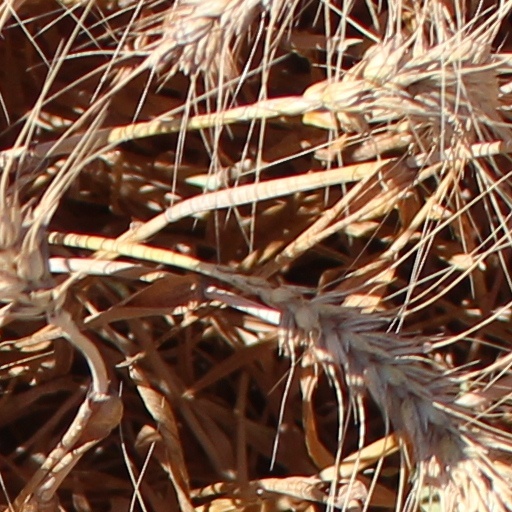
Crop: wheat